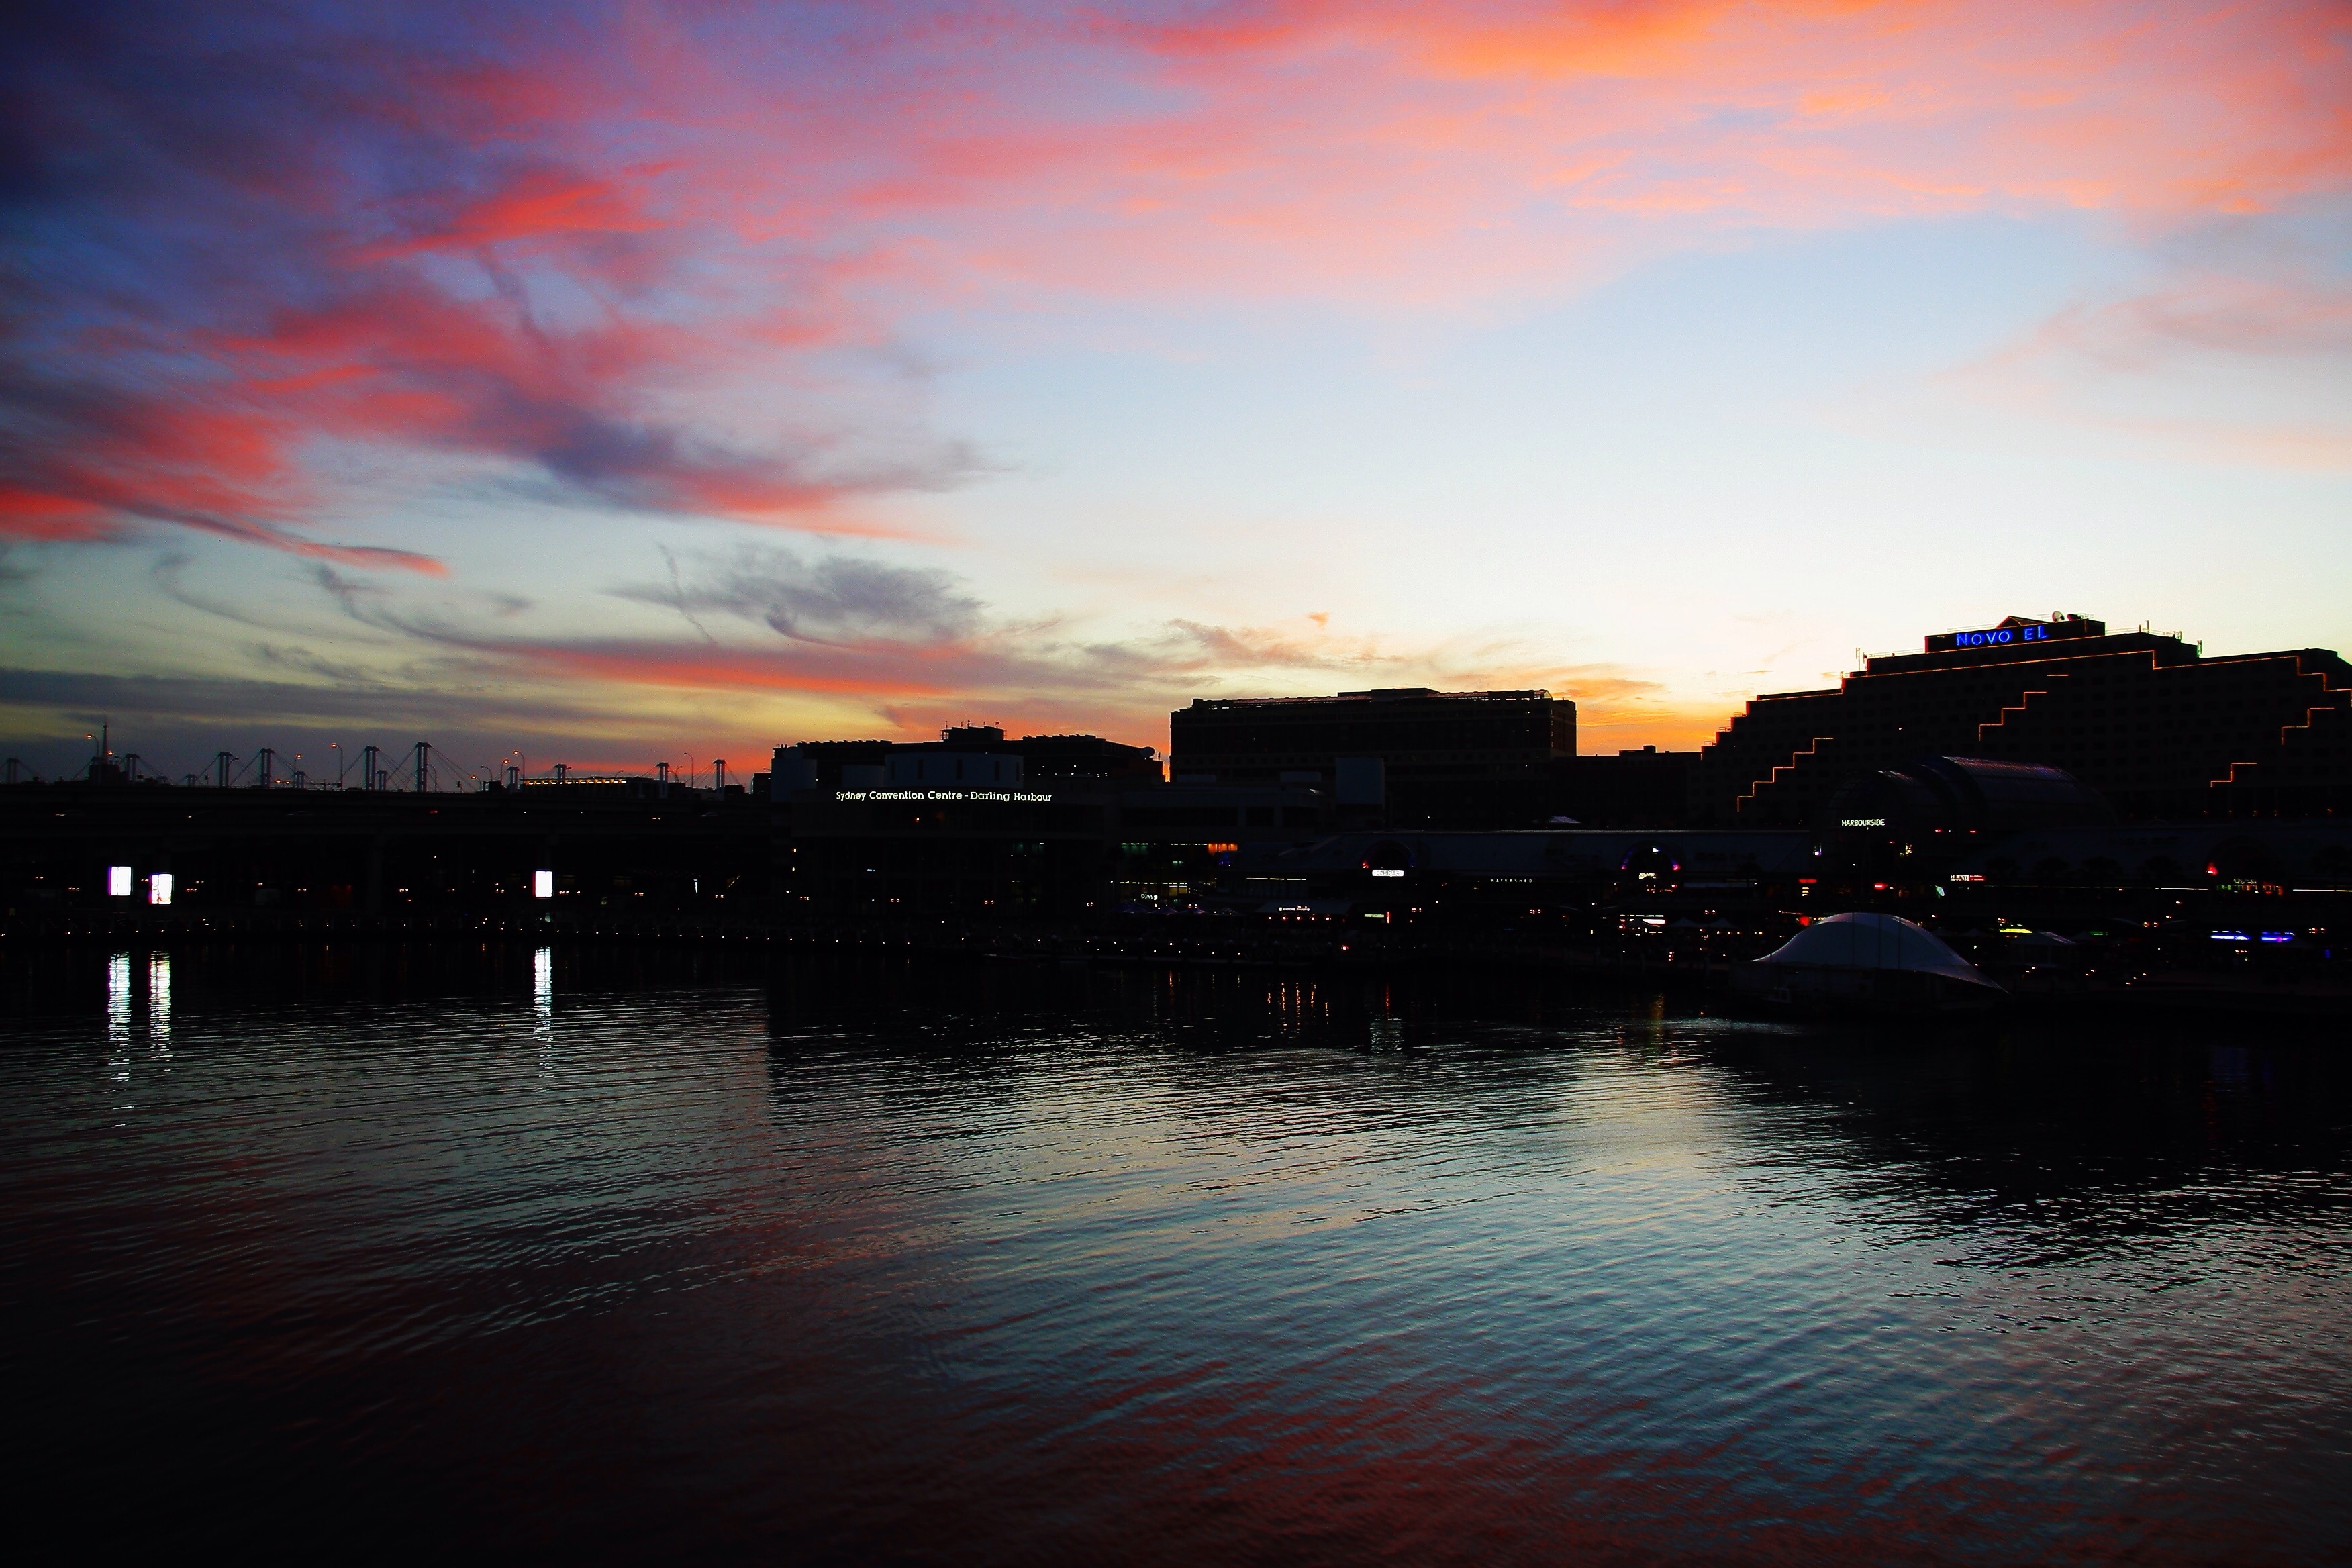
sea, horizon, cloud, sky, sunrise, sunset, sunlight, morning, dawn, city, travel, dusk, evening, construction, reflection, color, reflect, night view, afterglow, tabitha